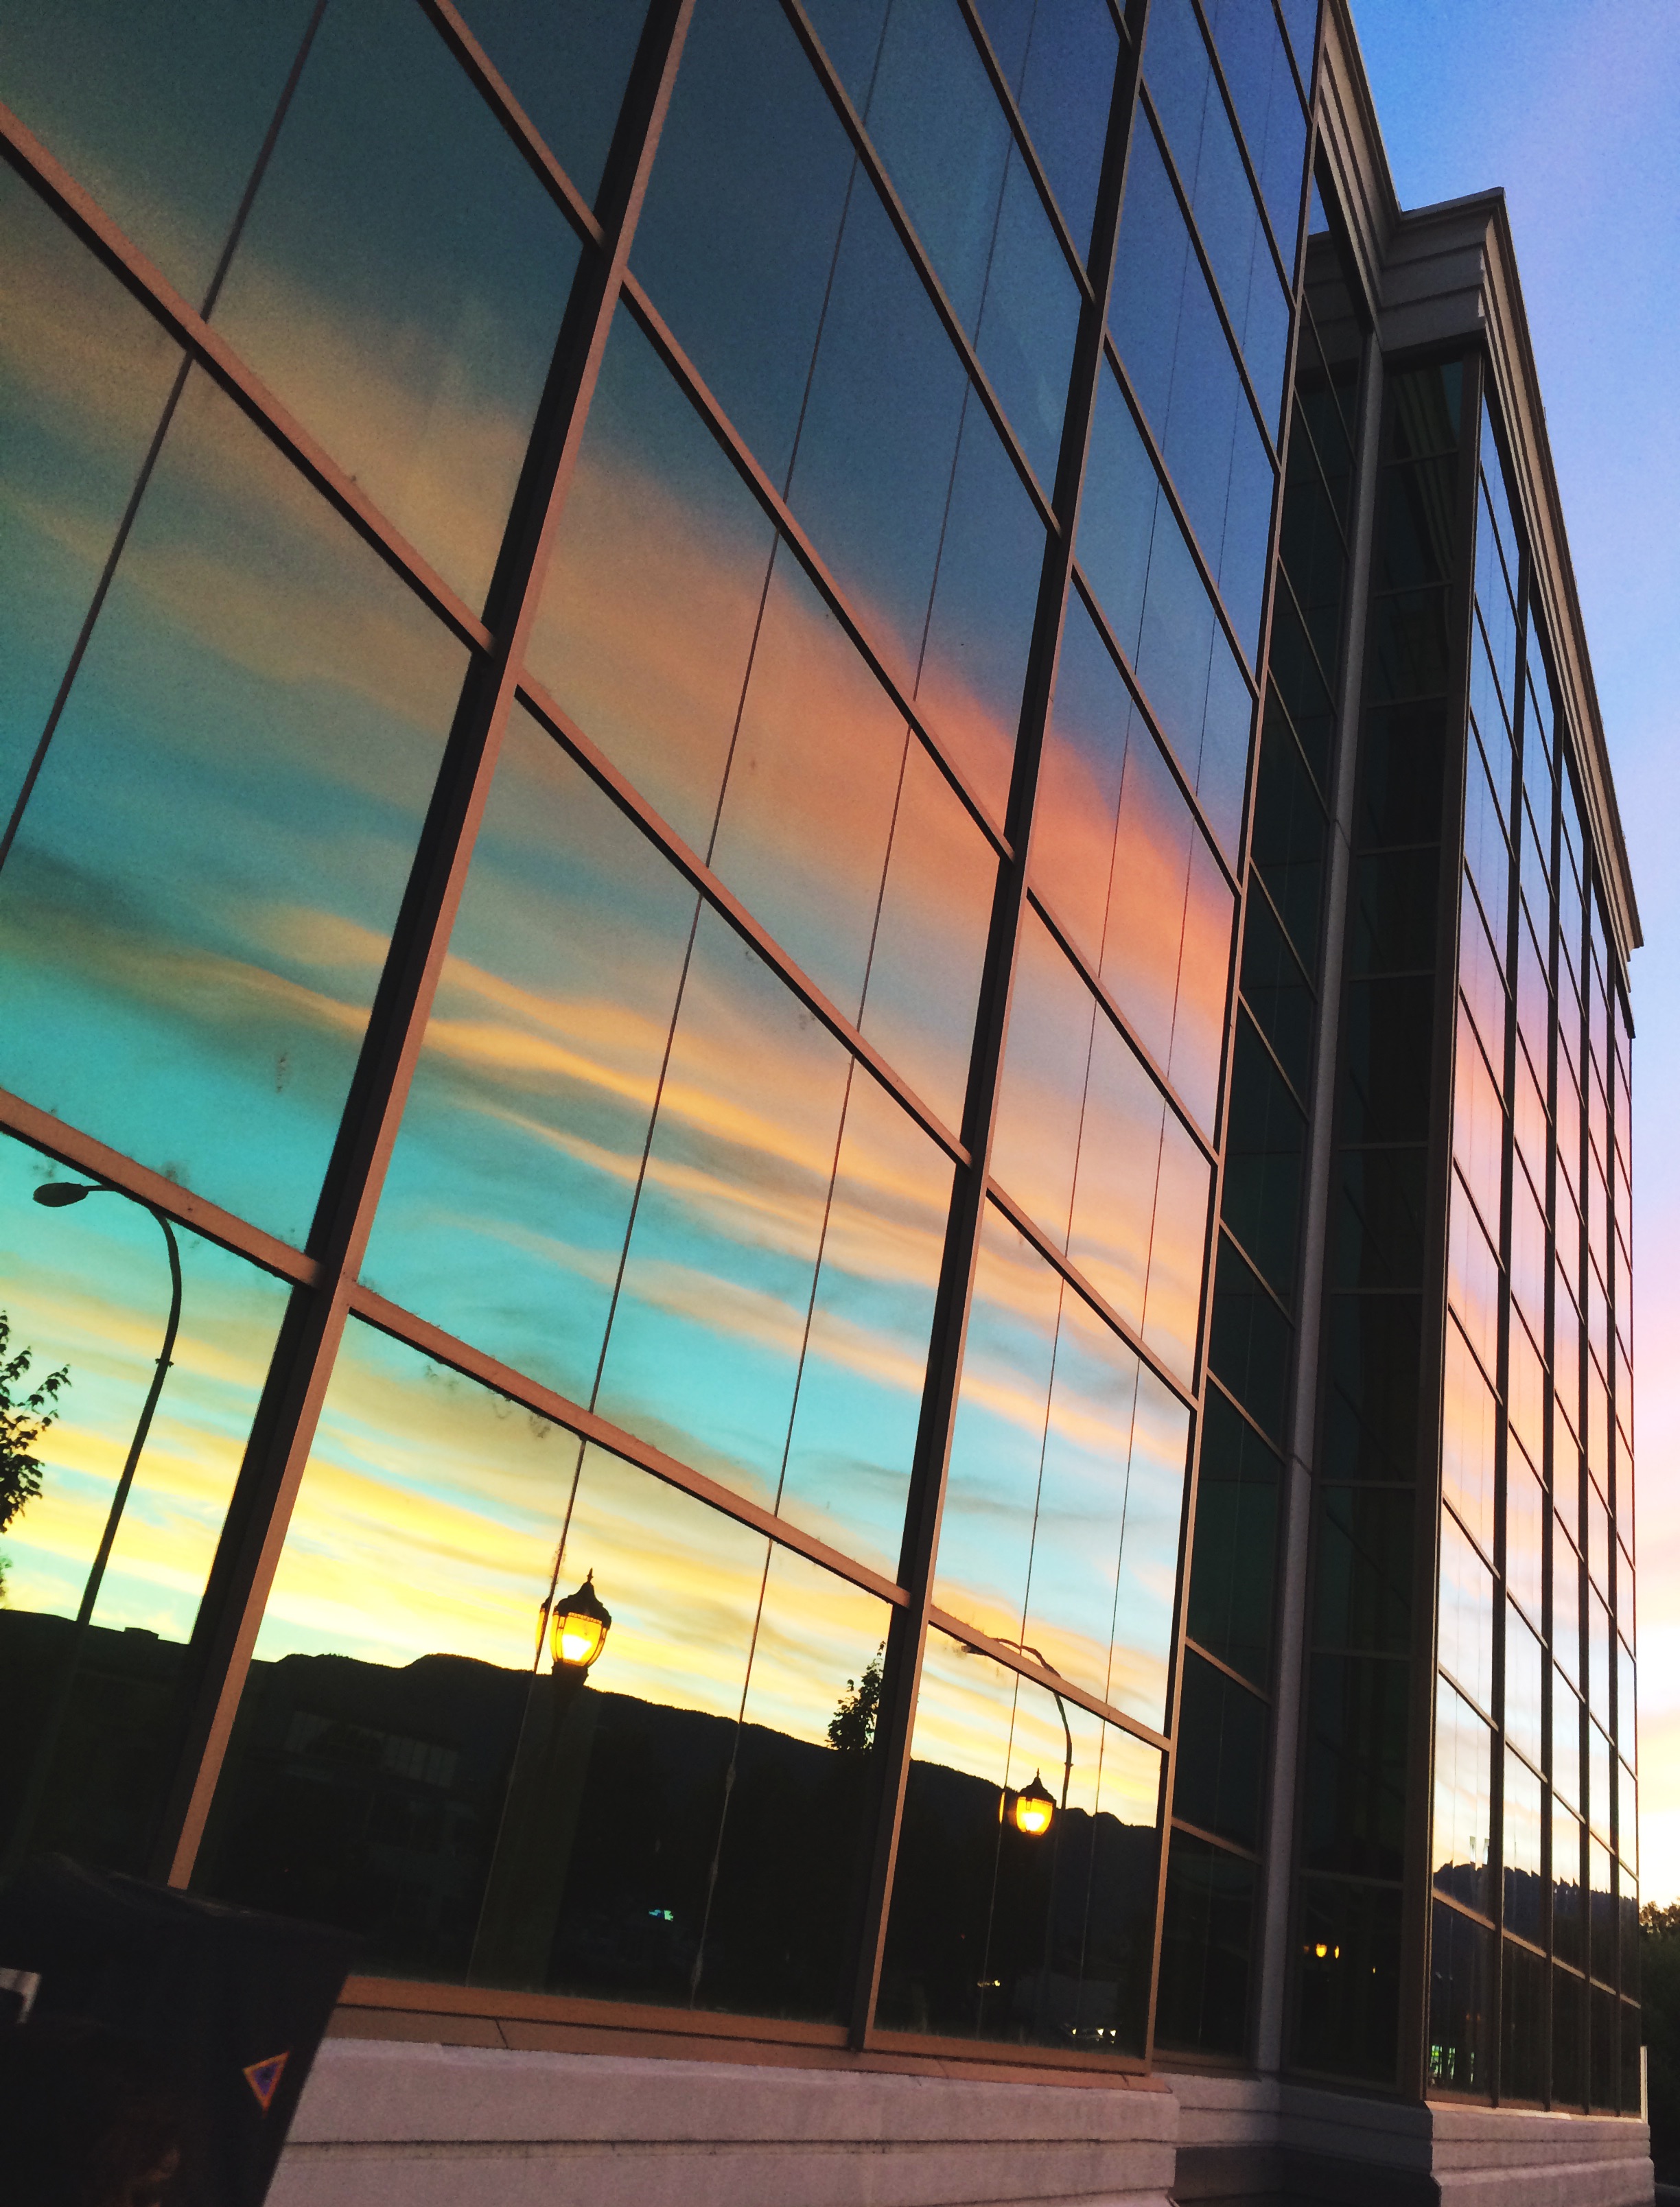
architecture, sky, sunset, bridge, sunlight, skyscraper, evening, line, reflection, facade, shape